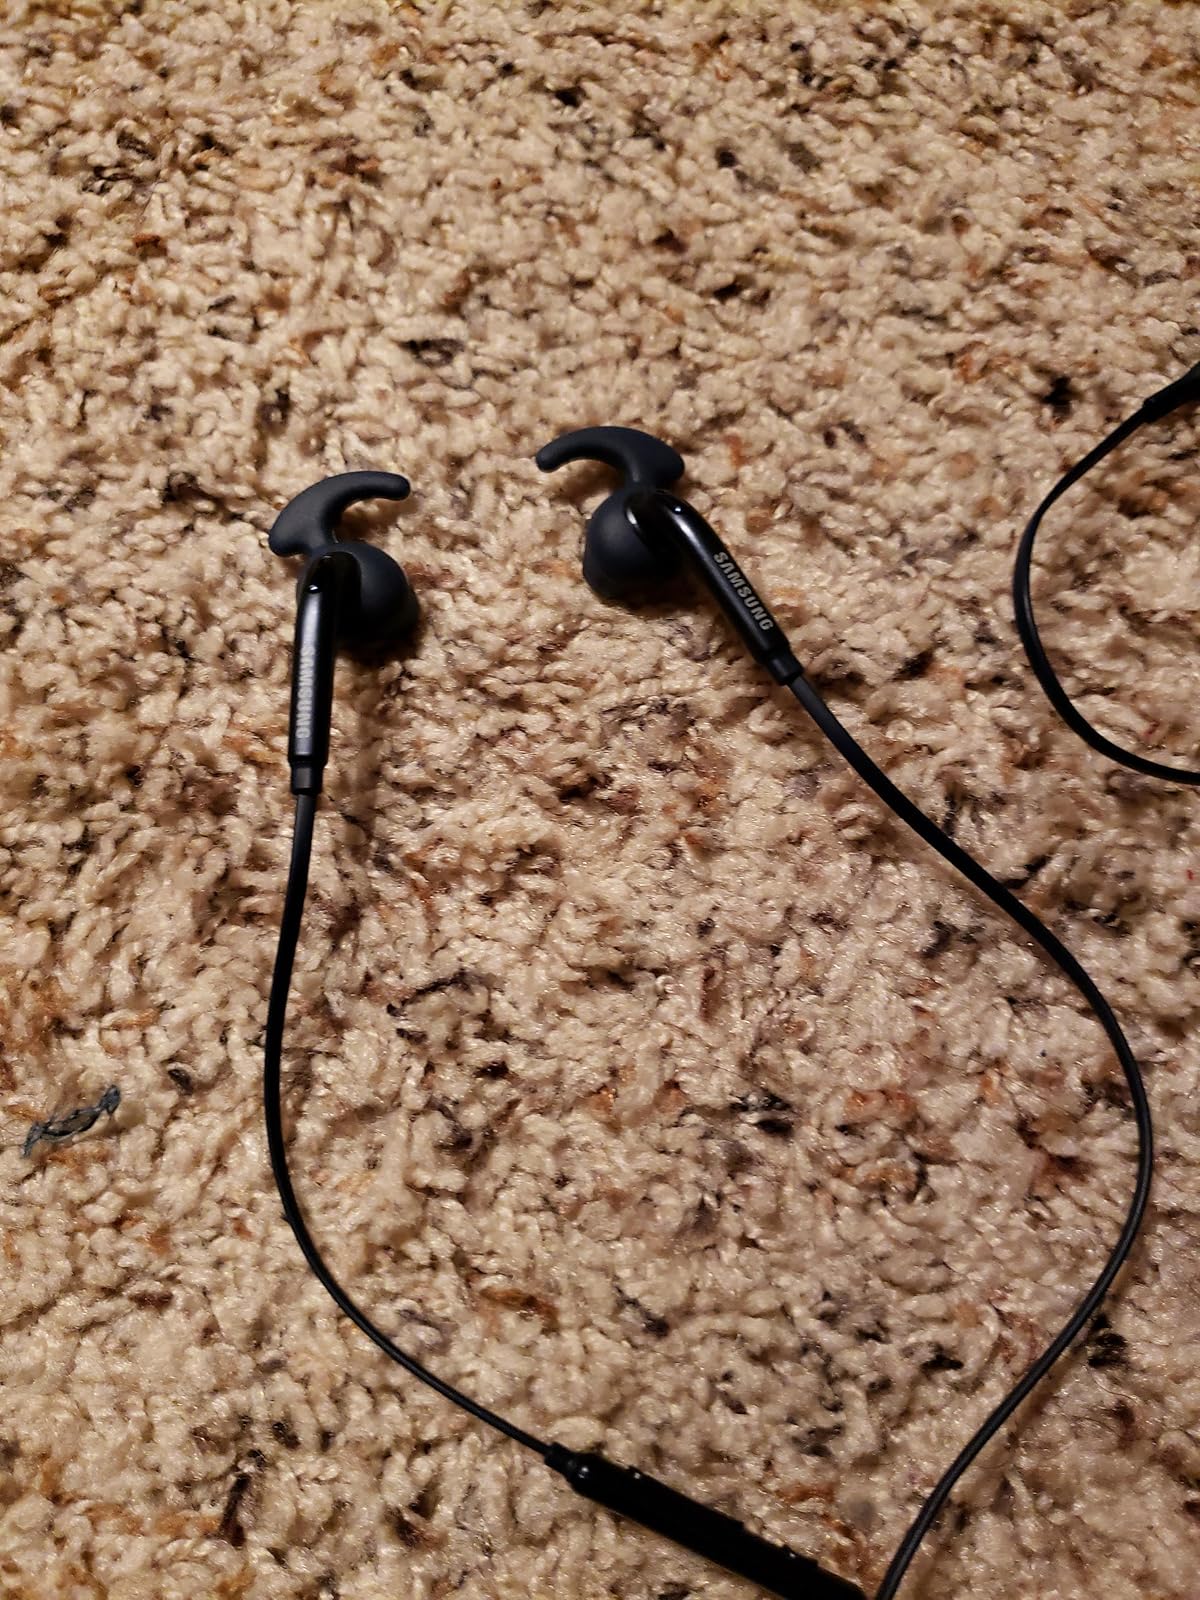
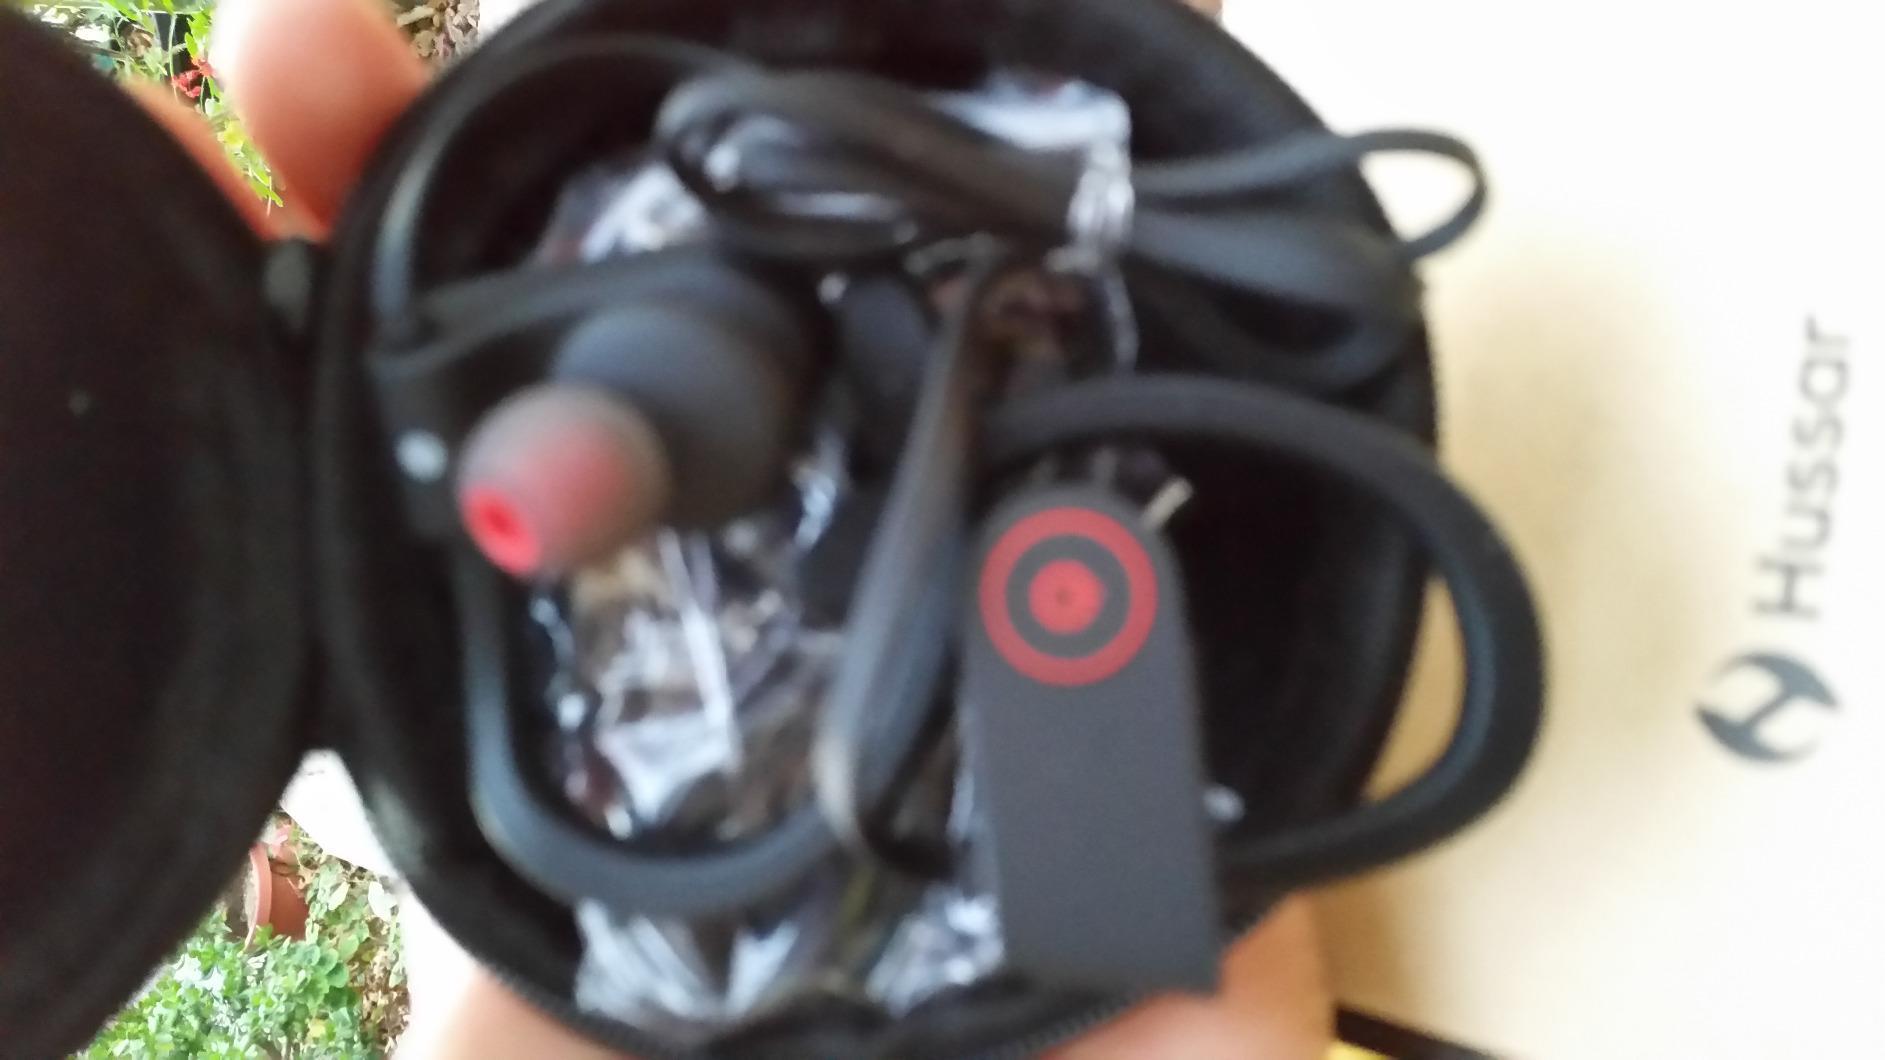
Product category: headphones
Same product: no